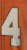
Number: 4